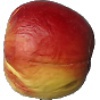
Label: red_yellow_apple